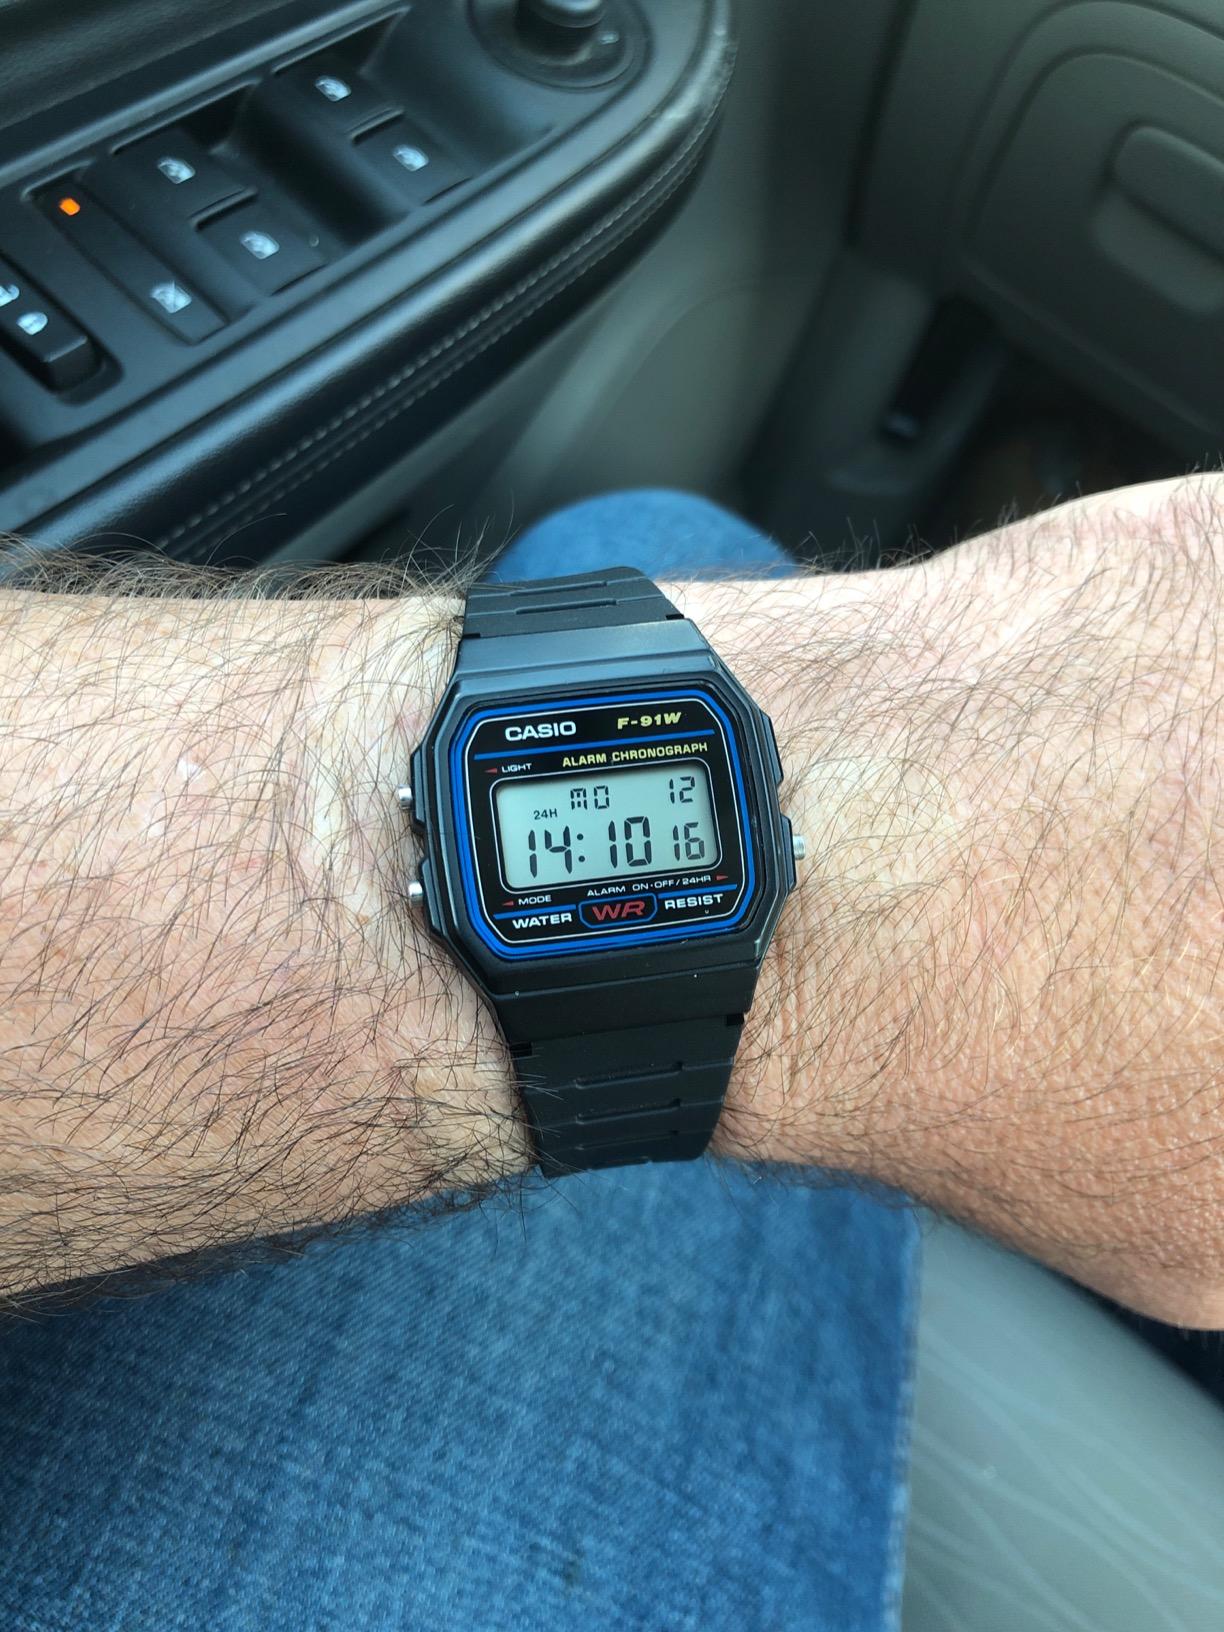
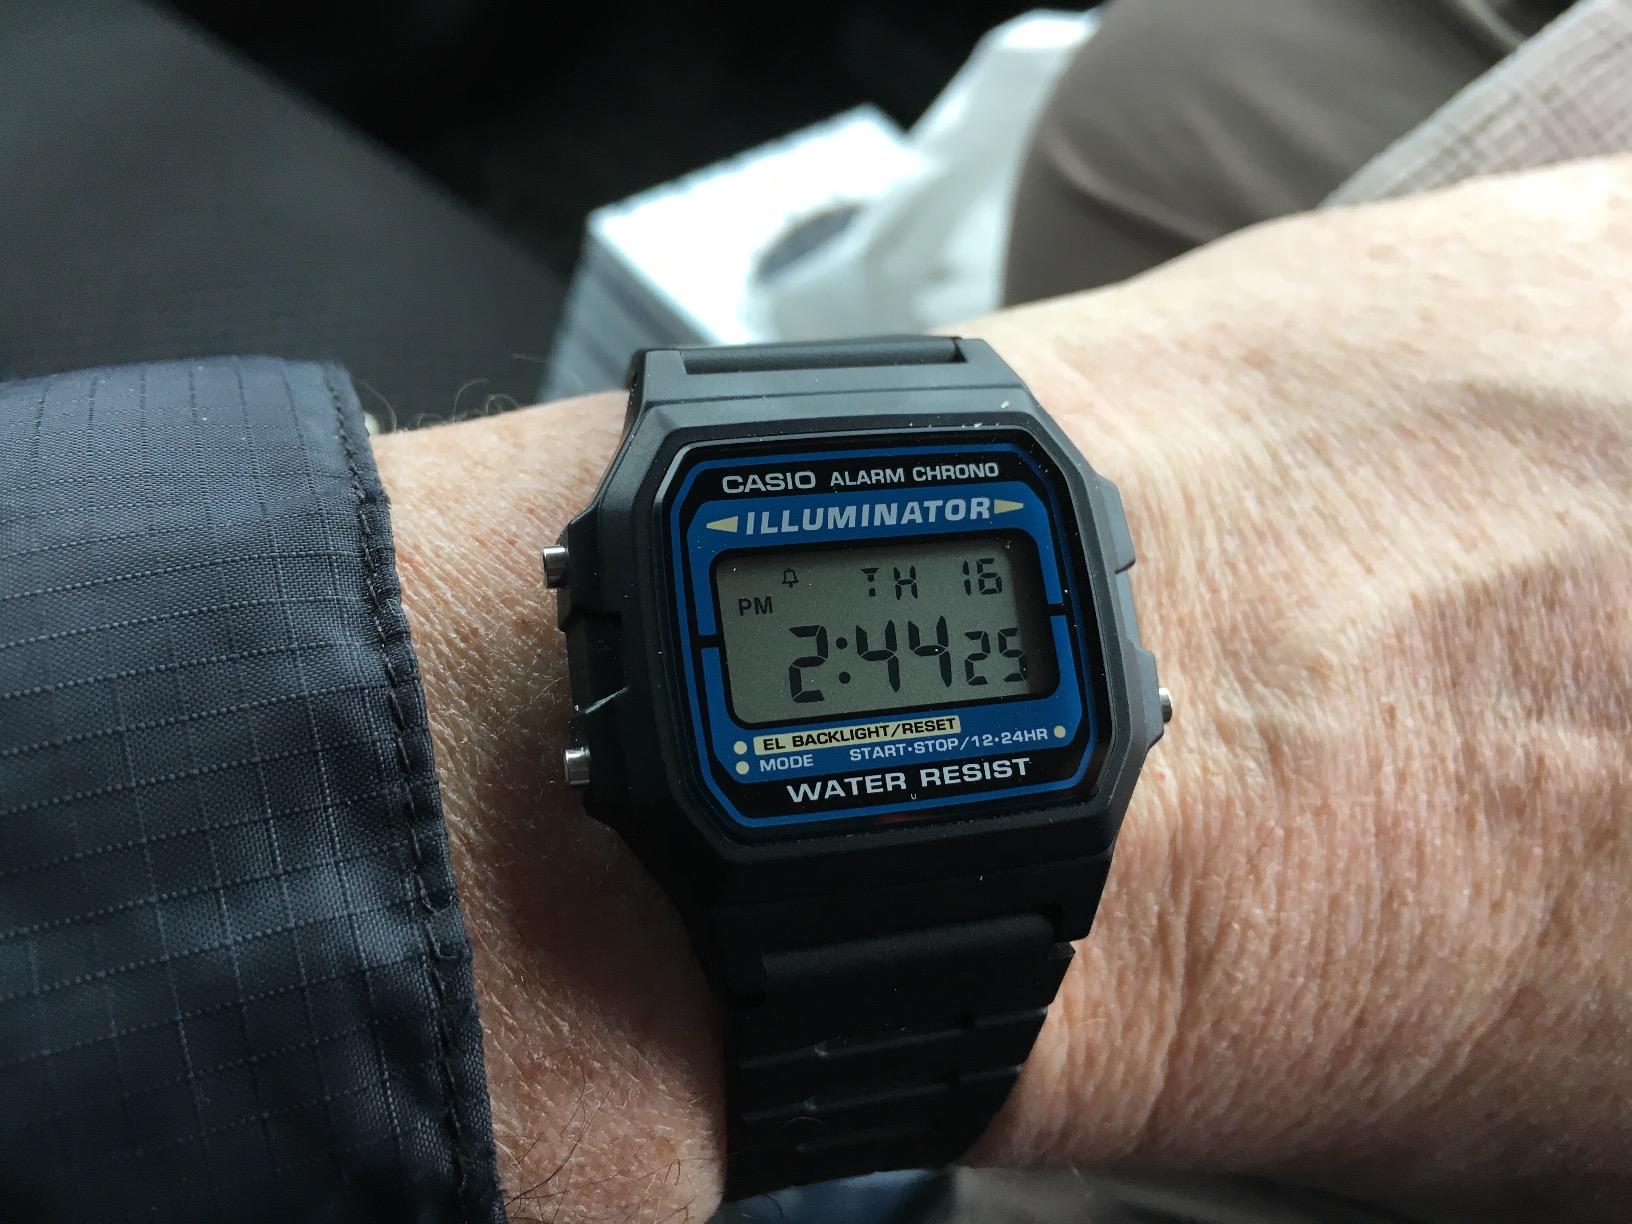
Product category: accessories_watch
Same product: no